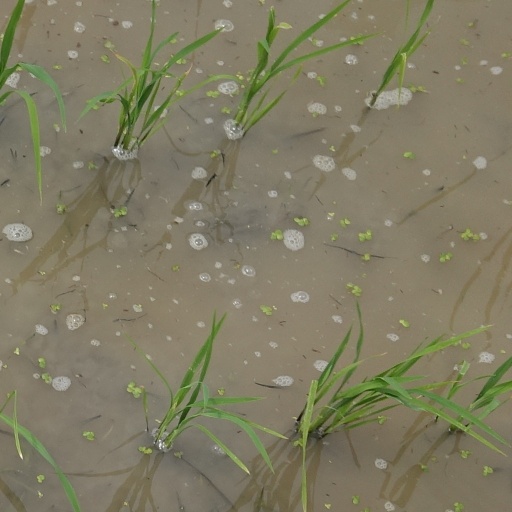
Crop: rice